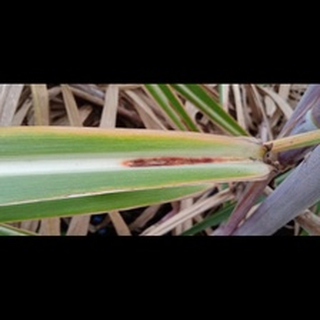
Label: sugarcane_red_rot